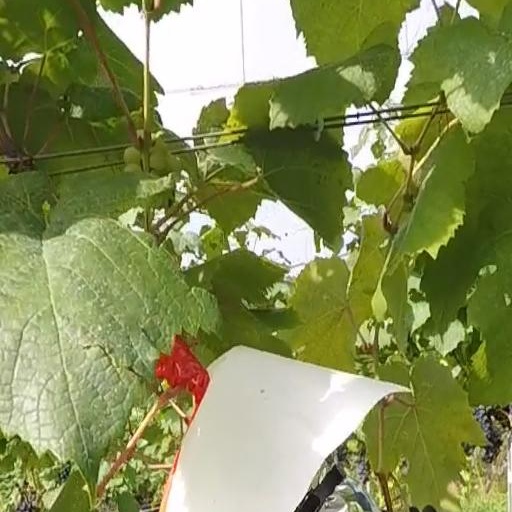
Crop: grape